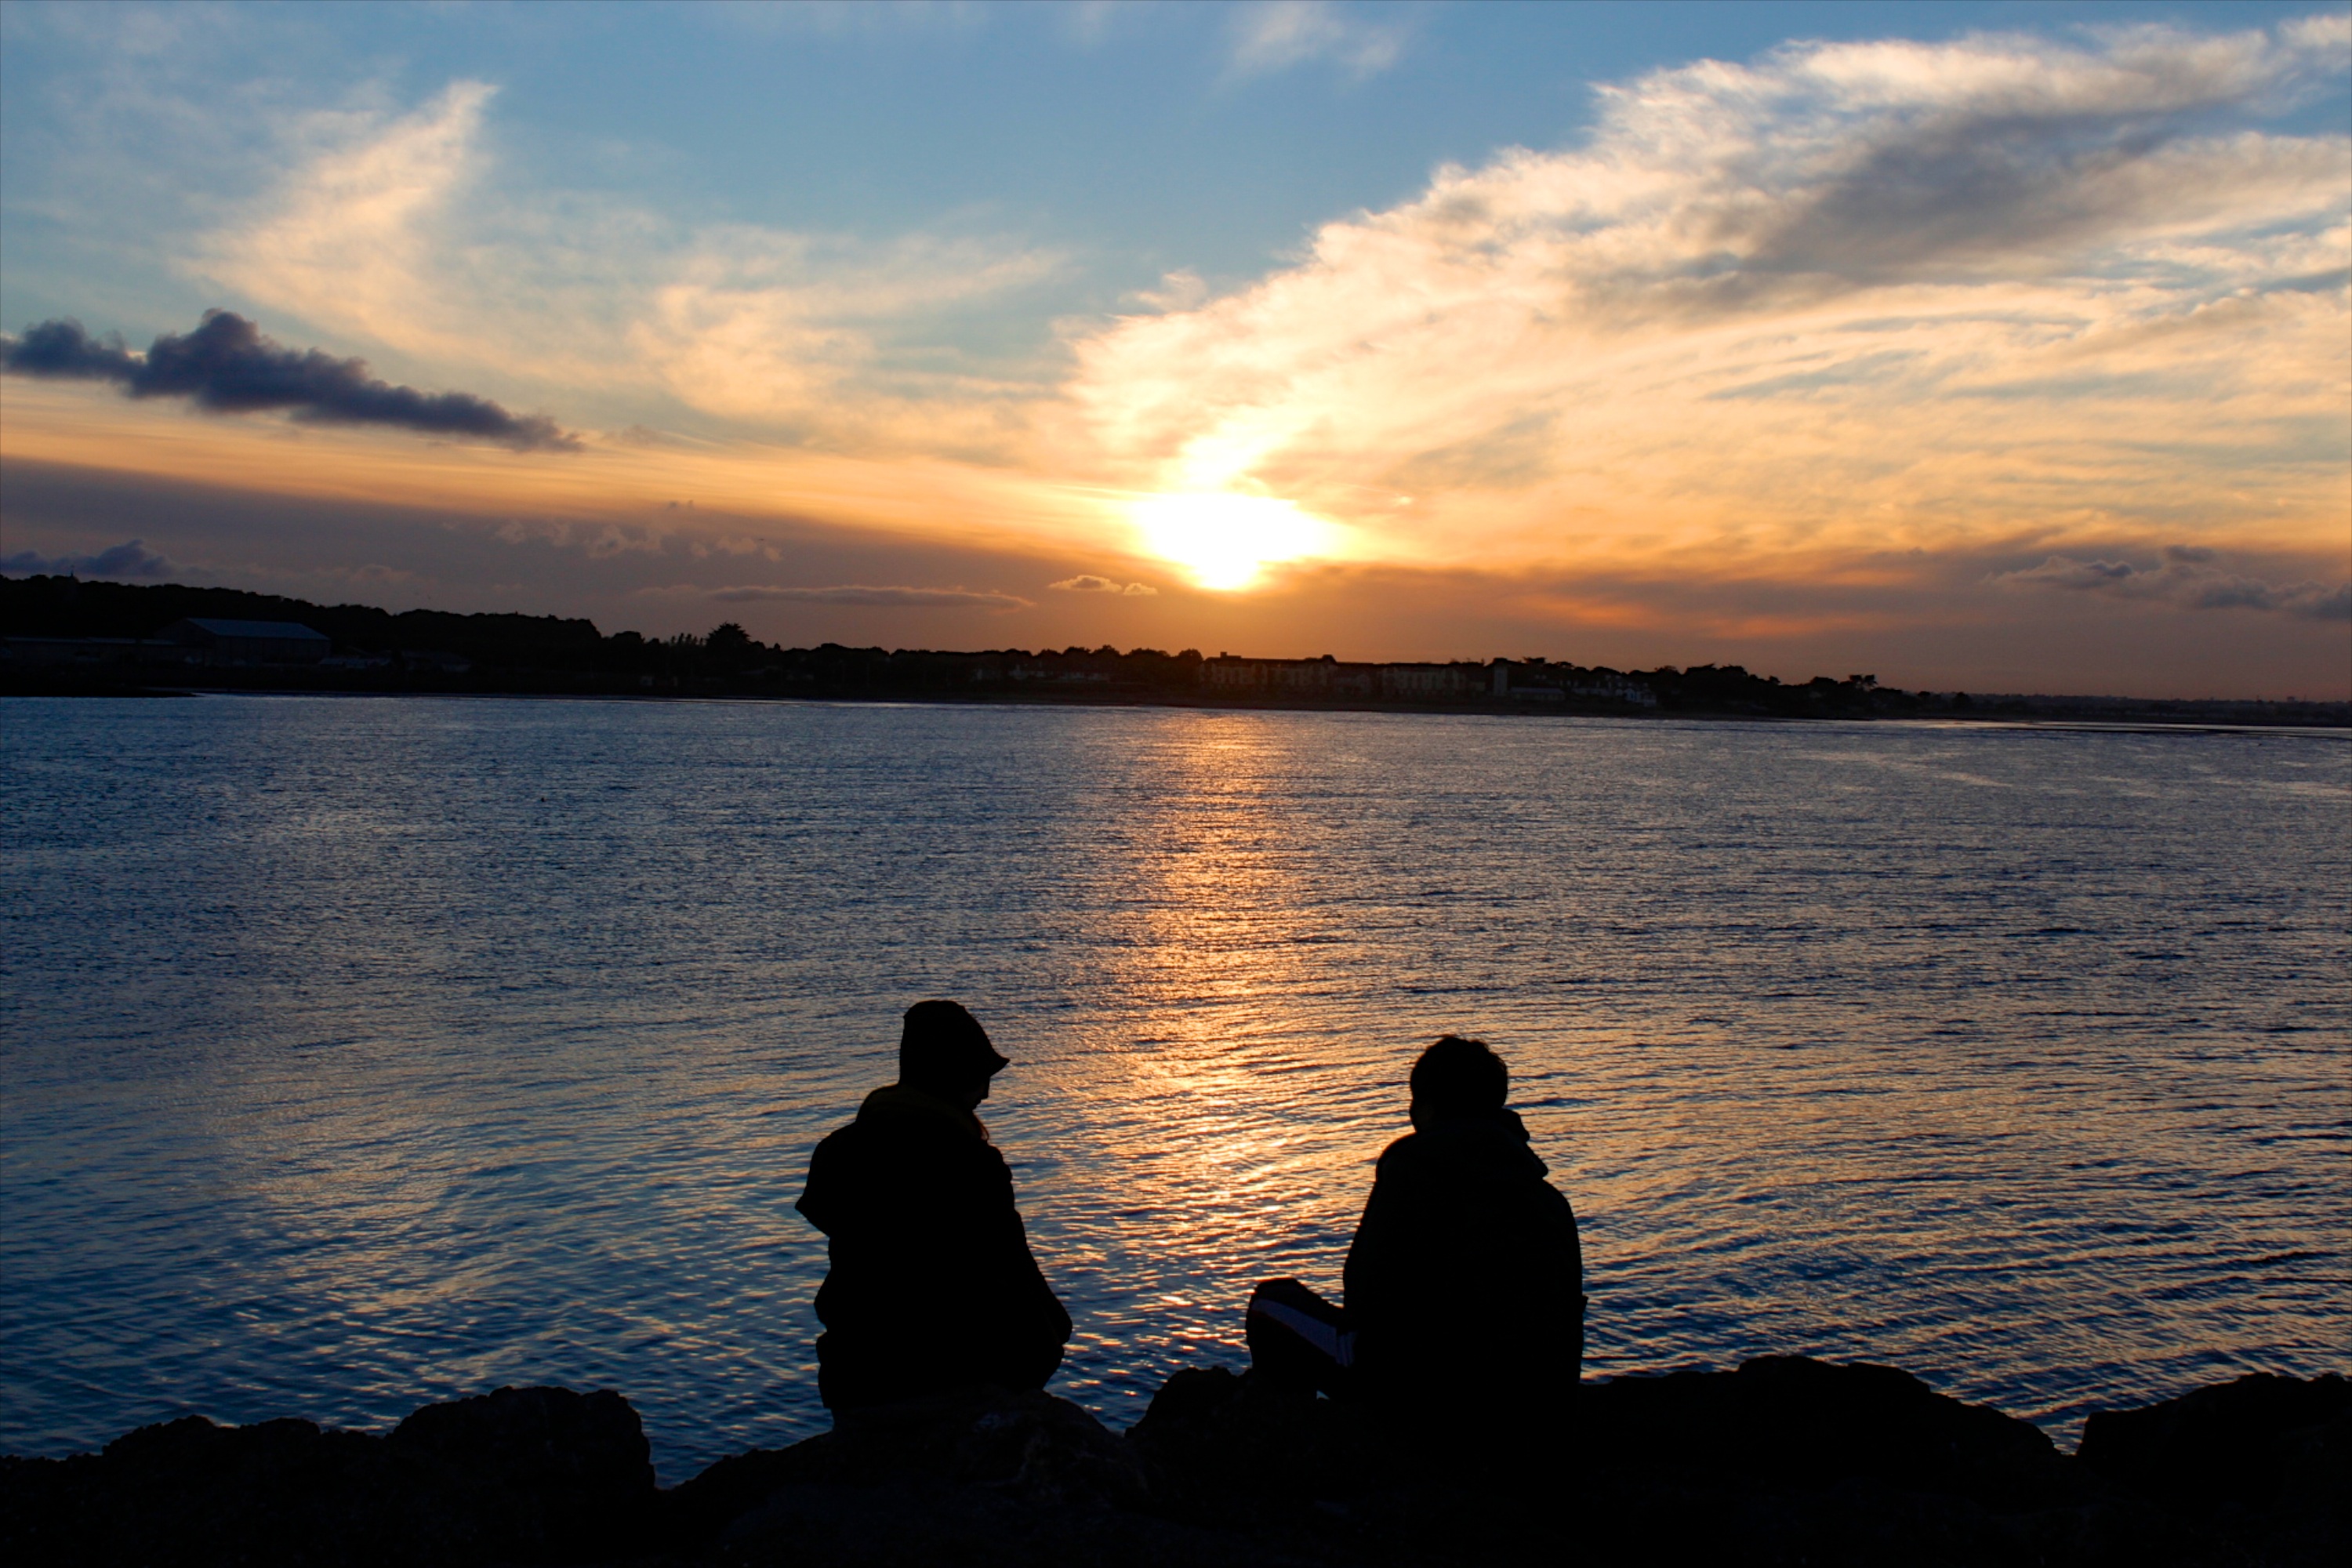
beach, sea, coast, outdoor, ocean, horizon, silhouette, cloud, people, sky, sunrise, sunset, sunlight, morning, shore, lake, dawn, dusk, evening, reflection, shadow, calm, bay, couple, romantic, two, together, leisure, clouds, quiet, loch, afterglow